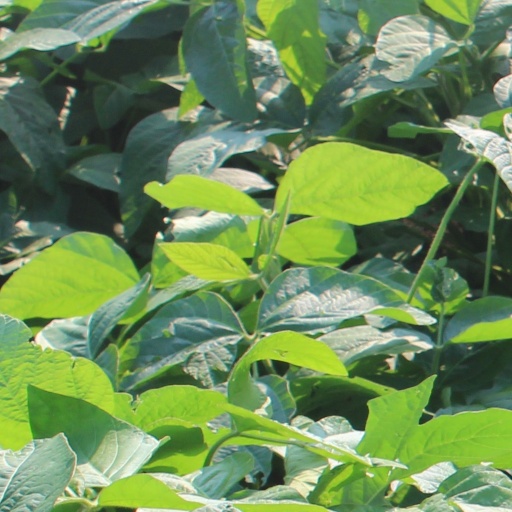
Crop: soybean